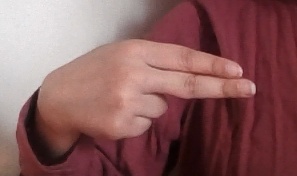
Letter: ain